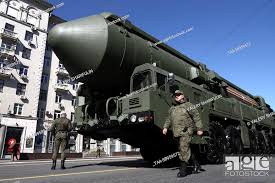
Label: Air Defense